Fashion

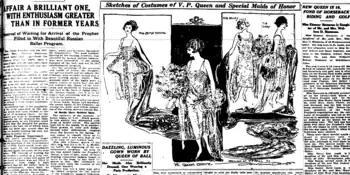
This 1921 clipping from the "St. Louis Post-Dispatch," with story and drawings by Marguerite Martyn, represents the saturation newspaper coverage given to society women at a fashionable dance.

People's minds as well as their perceptions and consciousness are constantly changing. Fads are inherently social, are constantly evolving in a contradiction between the old and the new, and are in a sense easily influenced by those around them, and therefore also begin to imitate constantly.